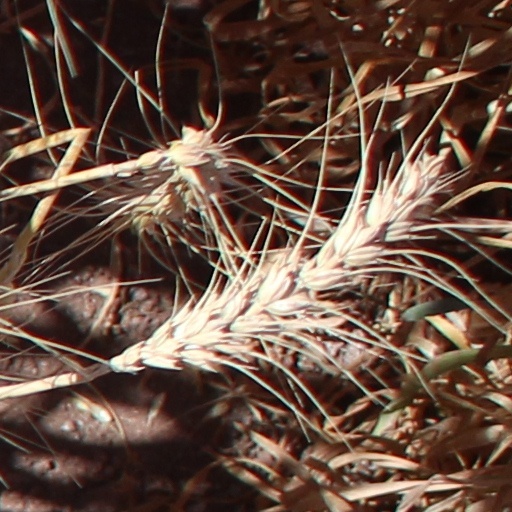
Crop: wheat